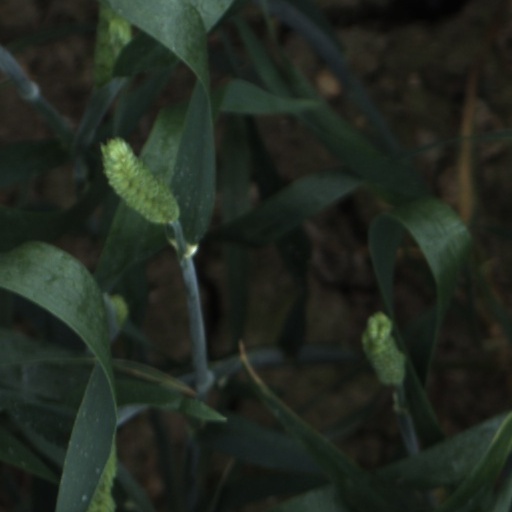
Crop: wheat